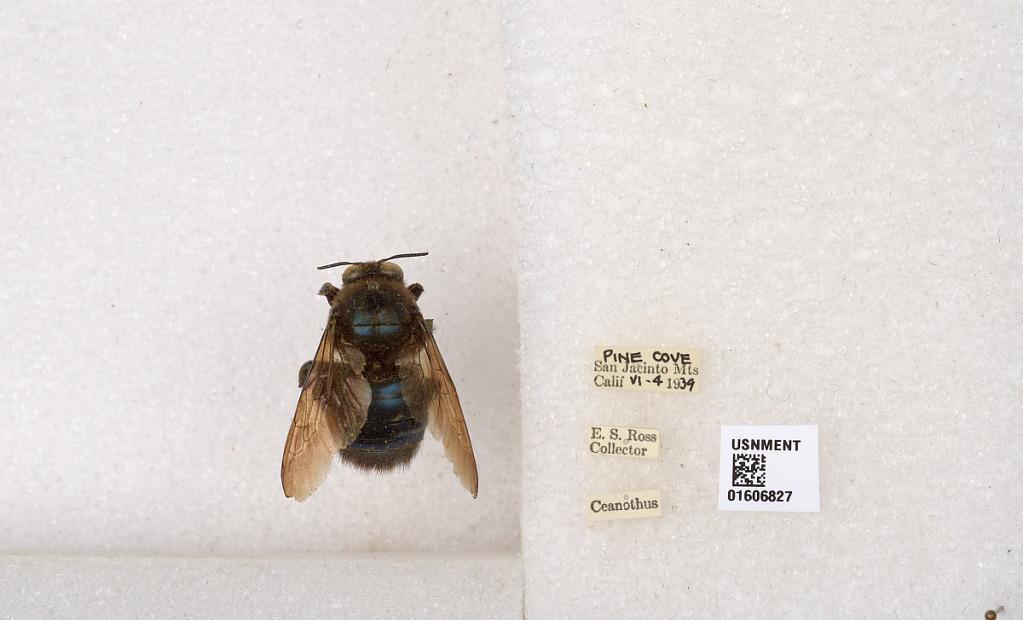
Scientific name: Xylocopa (Xylocopoides) californica diamesa Hurd
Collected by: E. Ross
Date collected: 1939-6-4
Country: United States
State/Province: California
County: Riverside
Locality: Pine Cove, San Jacinto Mountains
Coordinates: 33.7667, -116.735